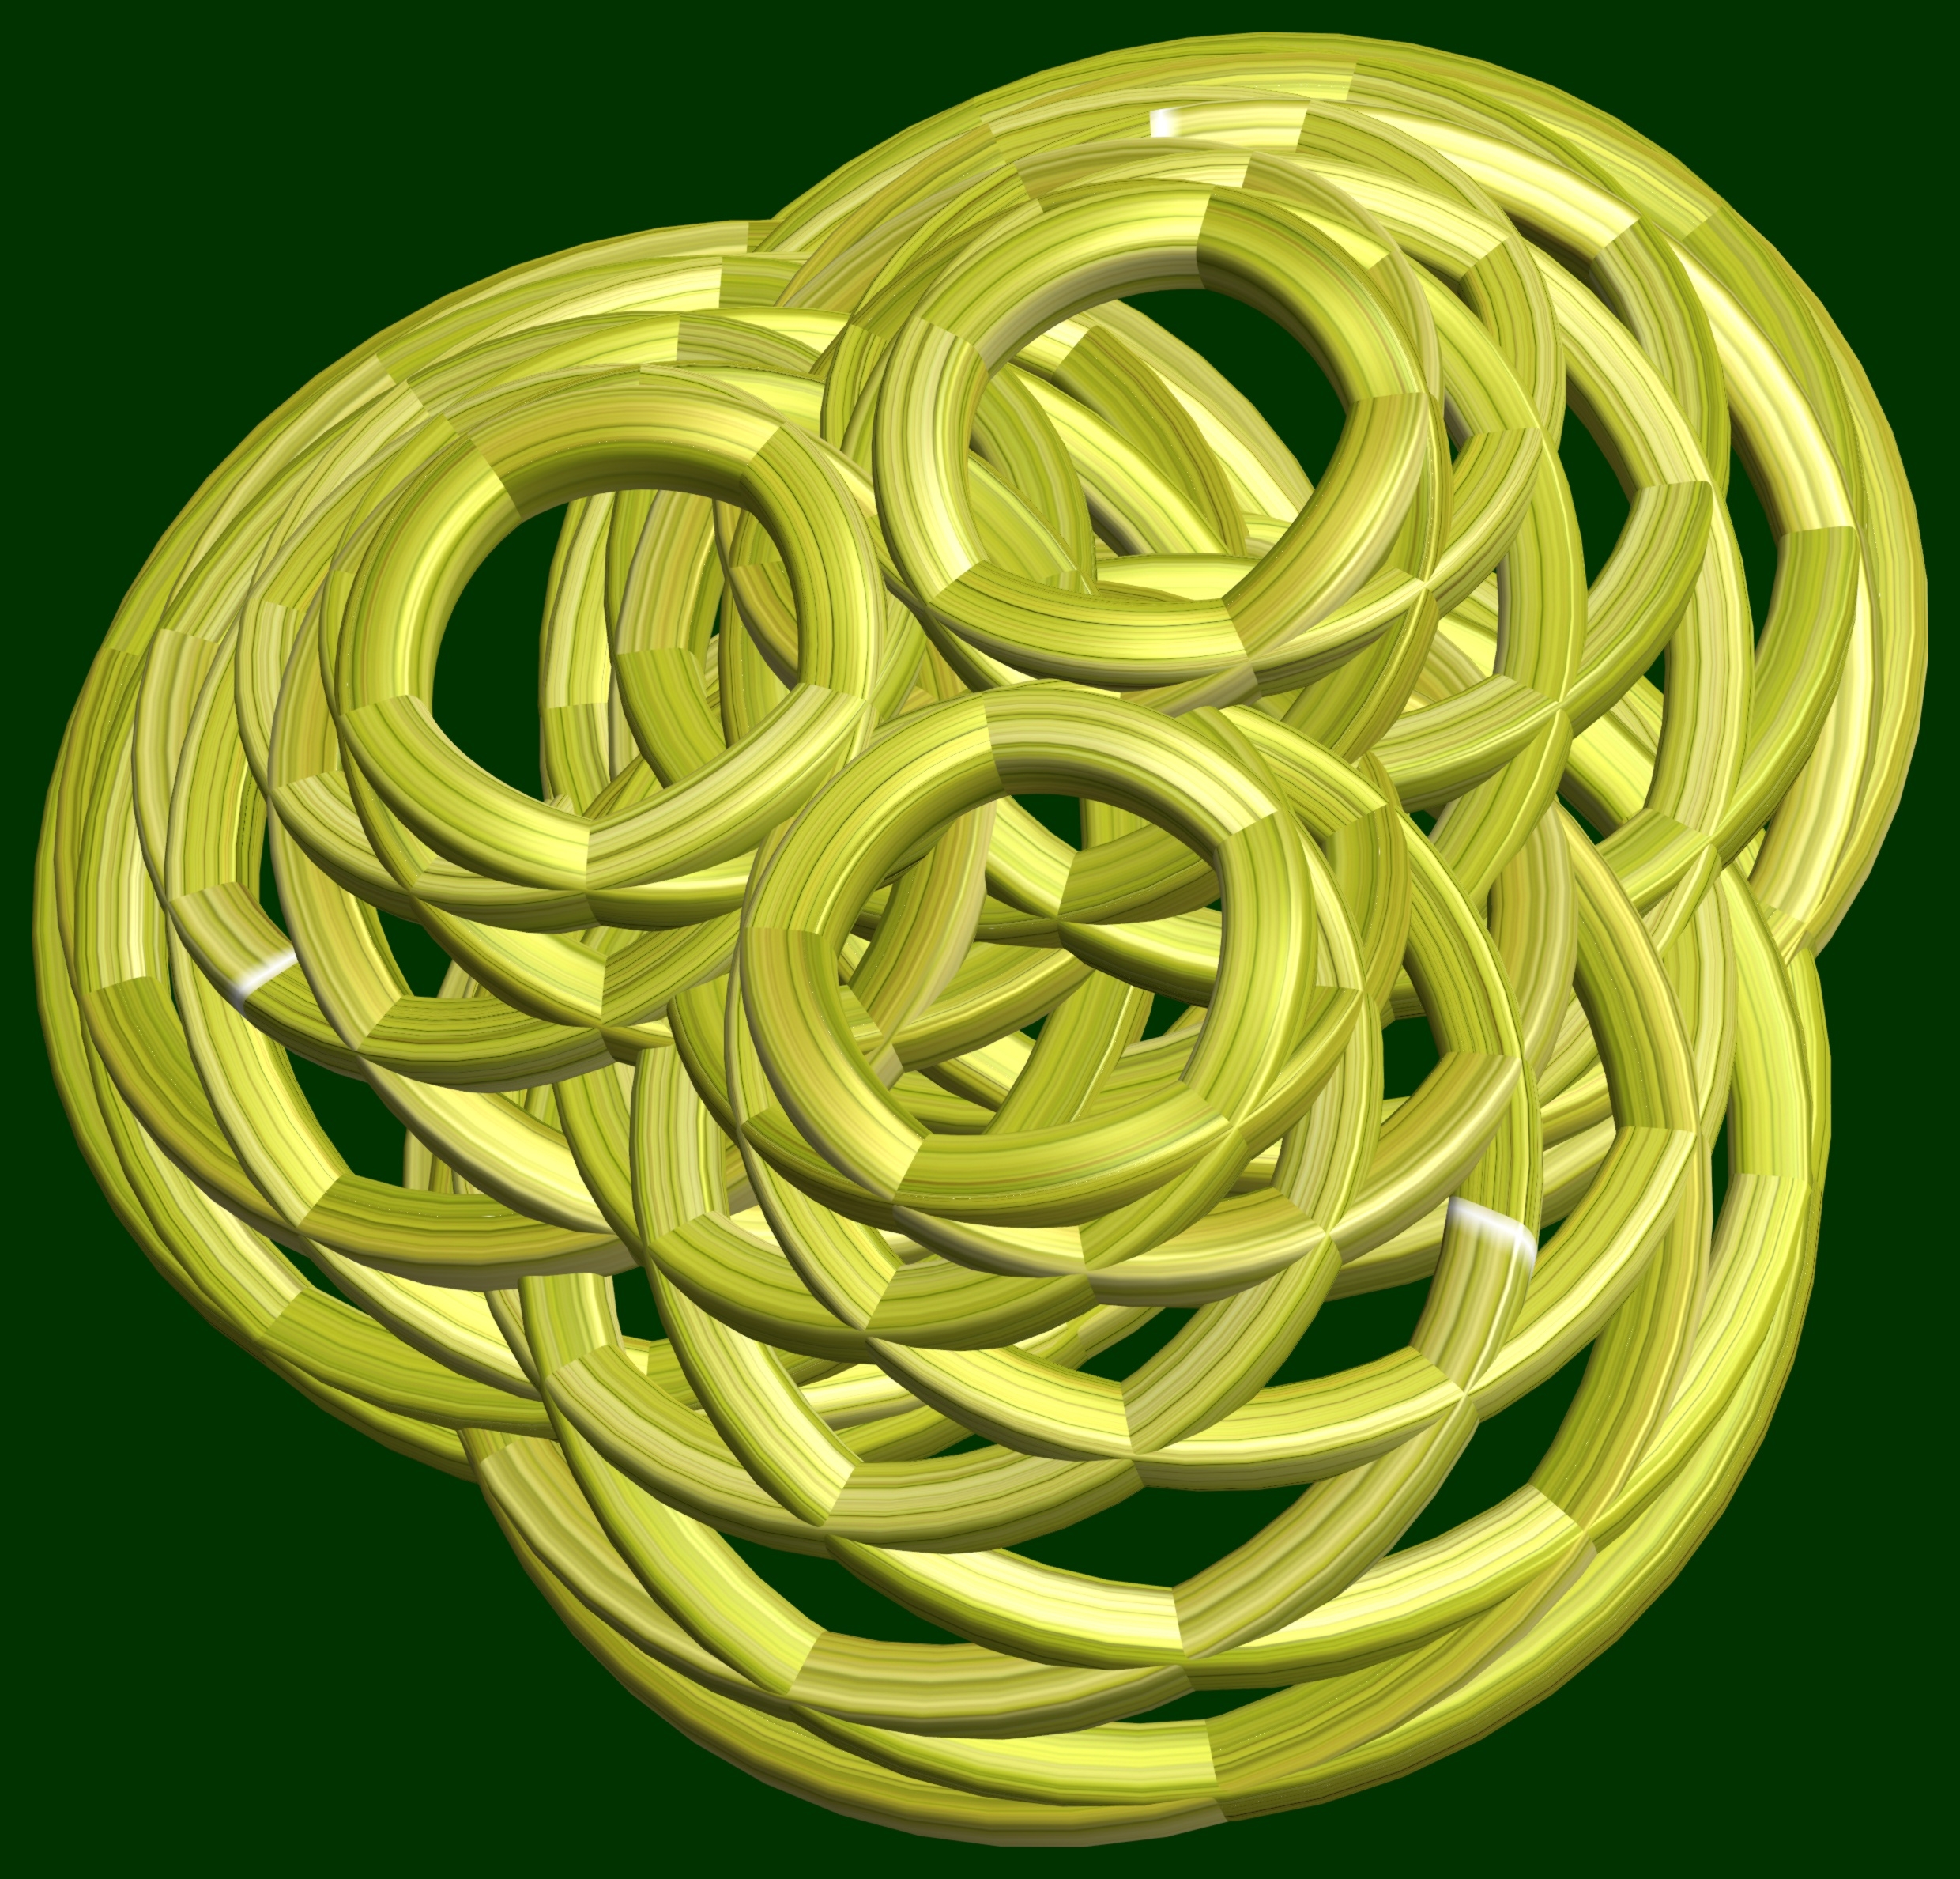
abstract, structure, texture, spiral, flower, pattern, green, geometry, yellow, circle, font, sculpture, design, symmetry, 3d, graphic, shape, torus, mathematica, cg, parametricplot3d, code, program, algorithm, mapping, geometricsculpture, lissajous